House of Silva

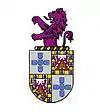
Portugal-Noronhas

The first, of the Fernández de Híjar , shows the fusion of the lineages of Aragon and Navarra. In the shield of Pedro Fernández de Híjar (the bastard son who King Jaime I of Aragon had from Doña Isabel Berenguela Fernández, granddaughter of the King of Navarra) we can see the five golden vertical bands alternated by four red vertical bands (de cuatro palos gules) symbol of Aragon and the golden chains, symbol of Navarra, framed and cross-shaped with, in the middle, an emerald on a red background.